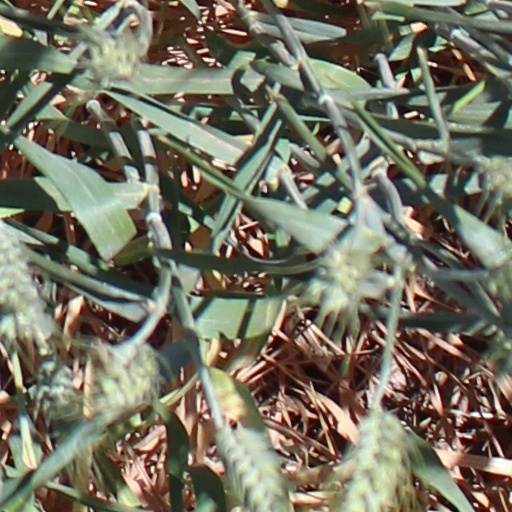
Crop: wheat